Haggadah

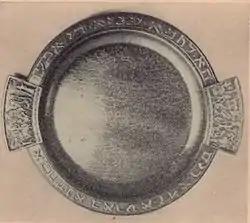
A bronze matzo plate designed by Maurice Ascalon, inscribed with the opening words of "Ha Lachma Anya"

The matzot are uncovered, and referred to as the "bread of affliction". Participants declare in Aramaic an invitation to all who are hungry or needy to join in the Seder. Halakha requires that this invitation be repeated in the native language of the country.